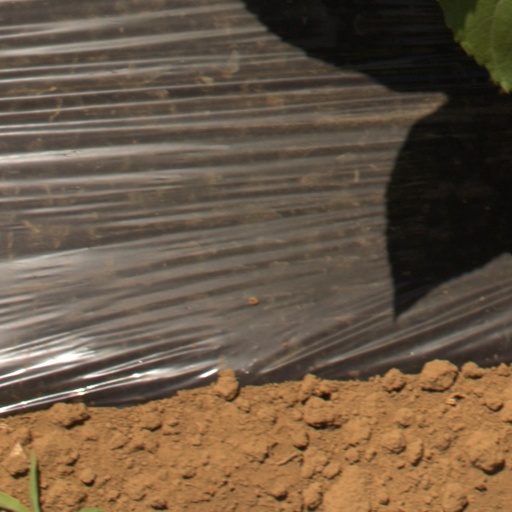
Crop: Jerusalem artichoke